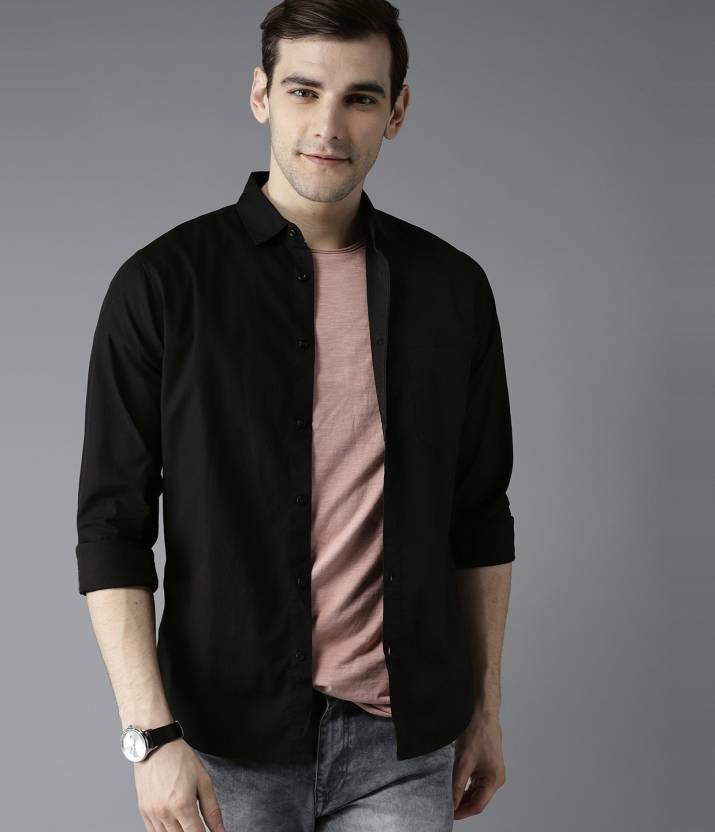
Product: Men Slim Fit Solid Casual Shirt
Price: ₹328
Colors: Black
Pattern: Solid
Description: Enhance your look by wearing this trendy shirt. Team it with a pair of Sharp Looking Chinos and Tassel Loafers for a Dapper Look
Other details: The Model (height 6 foot and shoulders 18 inches is wearing size 40/M